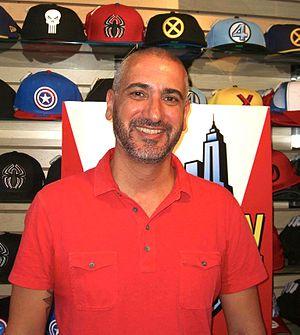
Axel Alonso est un scénariste, encreur et éditeur de comics américain. Il est reconnu pour son travail d'éditeur chez DC Comics de 1994 à 2000 et par la suite chez Marvel Comics de 2000 à aujourd'hui. Depuis janvier 2011, il est l'éditeur en chef chez Marvel Comics.